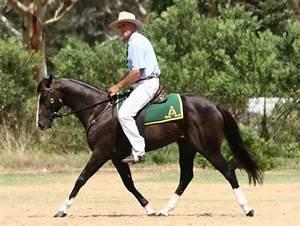
horse